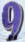
Number: 9